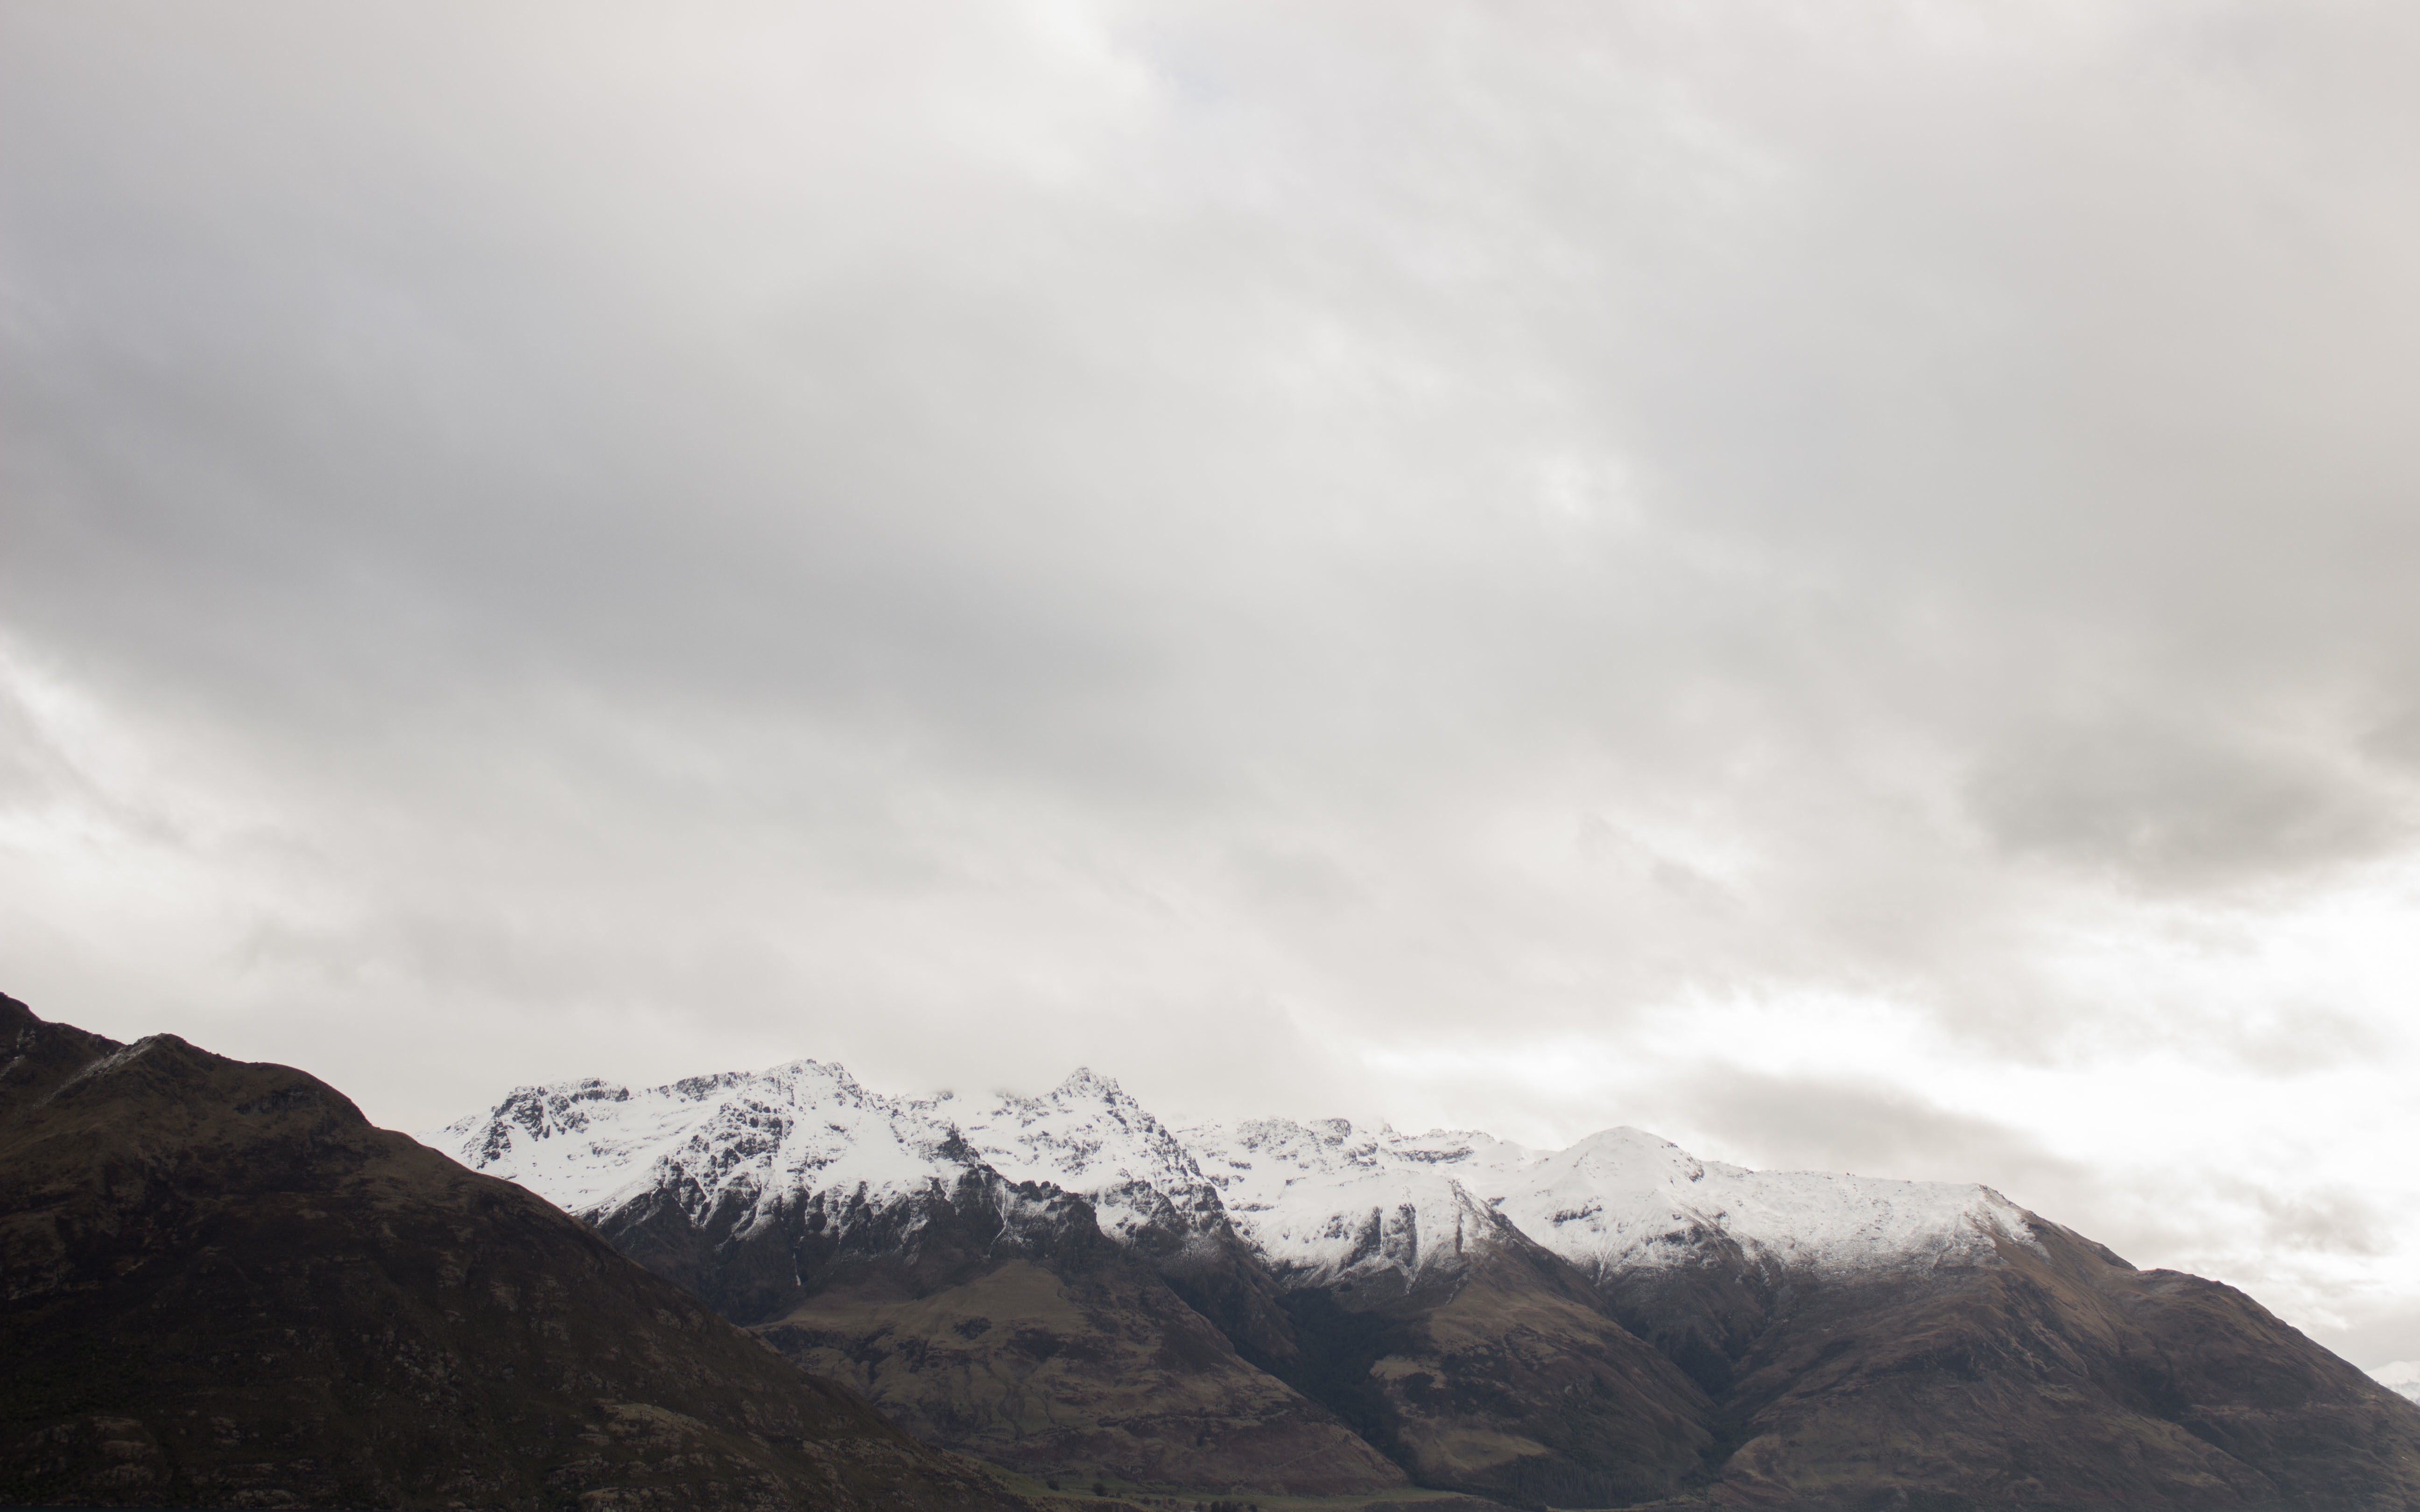
mountain, snow, cloud, sky, hill, mountain range, weather, ridge, summit, alps, plateau, loch, landform, meteorological phenomenon, geographical feature, atmospheric phenomenon, mountainous landforms